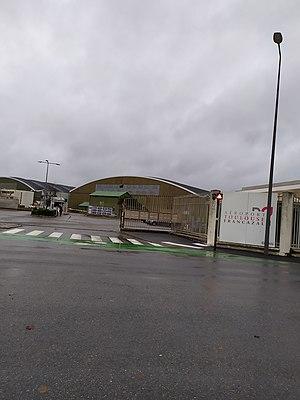
Entée de l'aéroport de Toulouse Francazal
L'aéroport Toulouse Francazal est un aéroport civil français situé sur les communes de Cugnaux, Portet-sur-Garonne, banlieue sud-ouest de Toulouse, département de la Haute-Garonne région Occitanie